Fairlight CMI

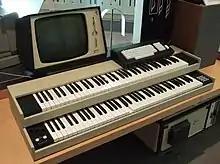
Fairlight CMI

In addition to the keyboard, processing, computer graphics and interactive pen borrowed from Furse's synthesizer, the pair added a QWERTY keyboard, and a large 1×1.5×3-foot box stored the sampling, processing and ADC/DAC hardware and the 8-inch floppy disk. The biggest problem was largely considered to be the small 16 kB sample memory. To accommodate sample lengths from approximately a quarter of a second to an entire second, a low variable sample rate between 24 kHz and 8 kHz was used. The low sample rate introduced aliasing; however, Vogel felt that the low quality of the sounds gave them their own character.